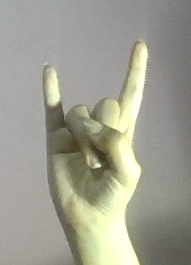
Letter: la